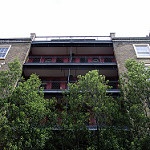
Label: buildings